Louisiana Tech Bulldogs football

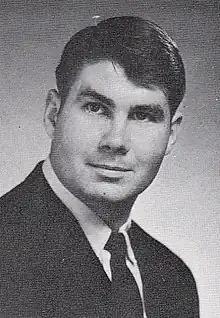
Coach Peace

Louisiana Tech promoted assistant coach Joe Raymond Peace to head coach following Torbush's departure.